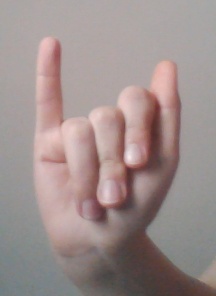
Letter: meem